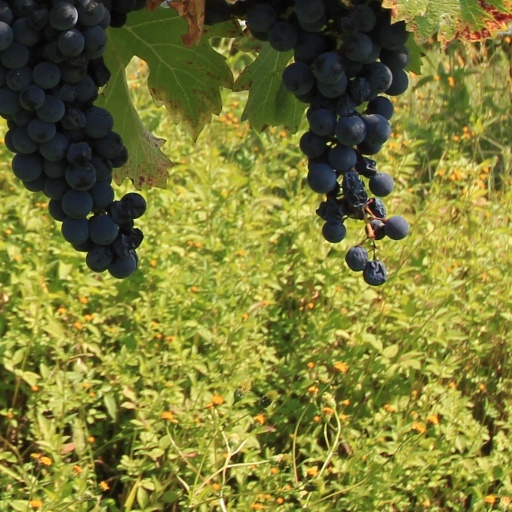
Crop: grape